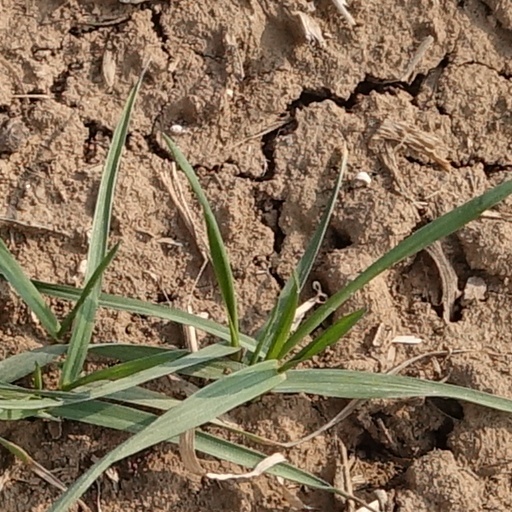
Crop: wheat